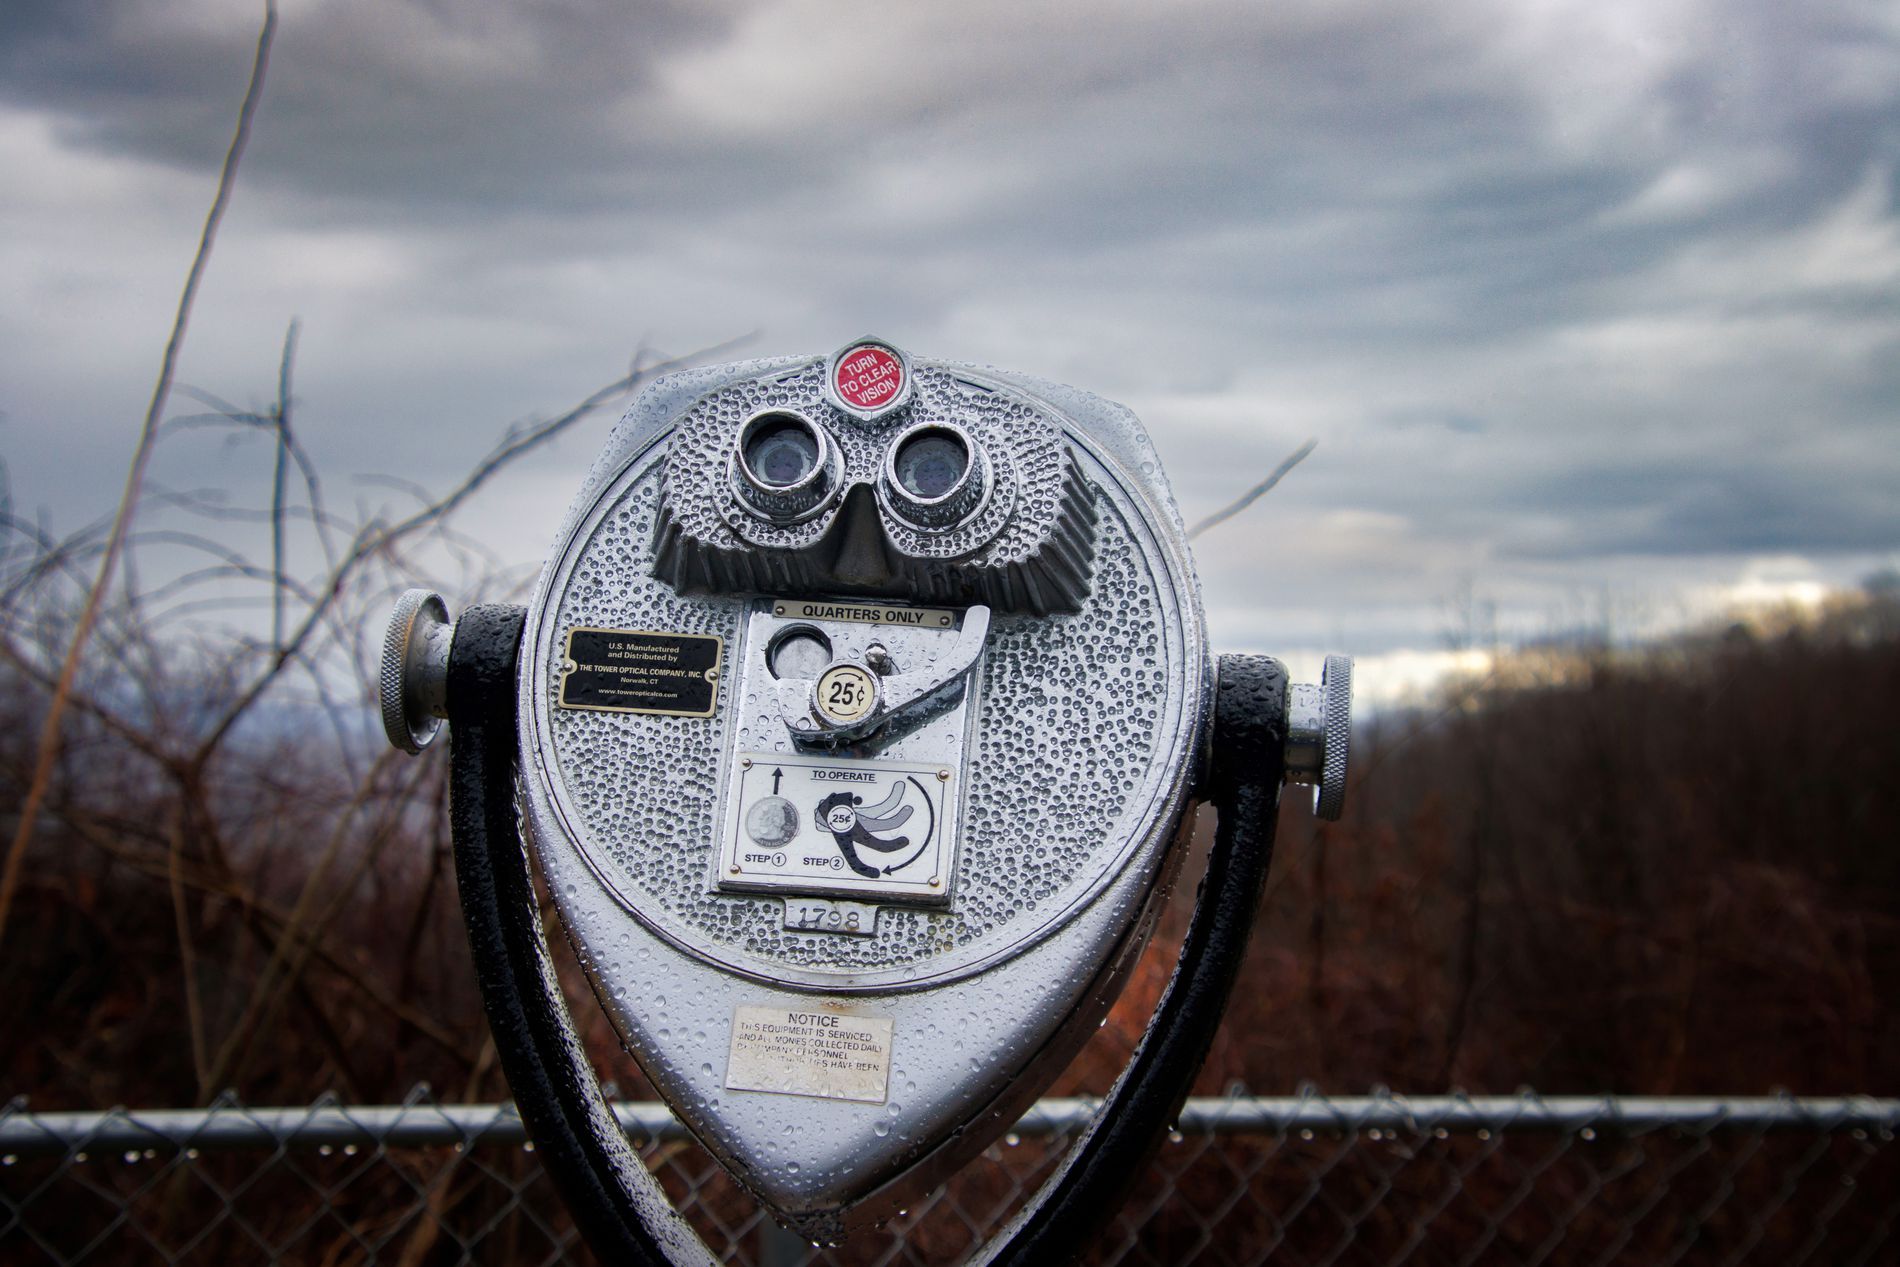
A Coin-Operated Binoculars
A photo exhibitng a humid coin-operated binoculars which is suggesting that it's overlooking a tourist attracting or some place of interest. In the photo's background there's a blurry foggy sky and a line of bare trees. Right in front of the binoculars there's a wire fence most probably for protection as these binoculars are commonly used in high places.
An eye-level shot focusing on humid coin-operated binoculars with the blurry foggy sky, line of bare trees and a wire fence in the photo's background. The photo's colour palette is dominated by earthy tunes whether it's the silver binoculars or the brownish colour of the dark trees apart from the light white foggy sky which is contrasting with the overall earthy tunes. The photo's atmosphere is suggesting winter or cold weather and the overall scene makes me feel a little bit cold, calmness and mind clearness.
Labels: Photography, Binoculars, Blurry Sky, Bare Trees, Wire Fence
Camera: Canon Canon EOS 90D
Lens: TAMRON 18-400mm F/3.5-6.3 Di II VC HLD B028, Canon EF 300mm f/2.8L IS II USM
Aperture: F4.5
Exposure: 1/125 sec
ISO: 125
Focal length: 31.0 mm